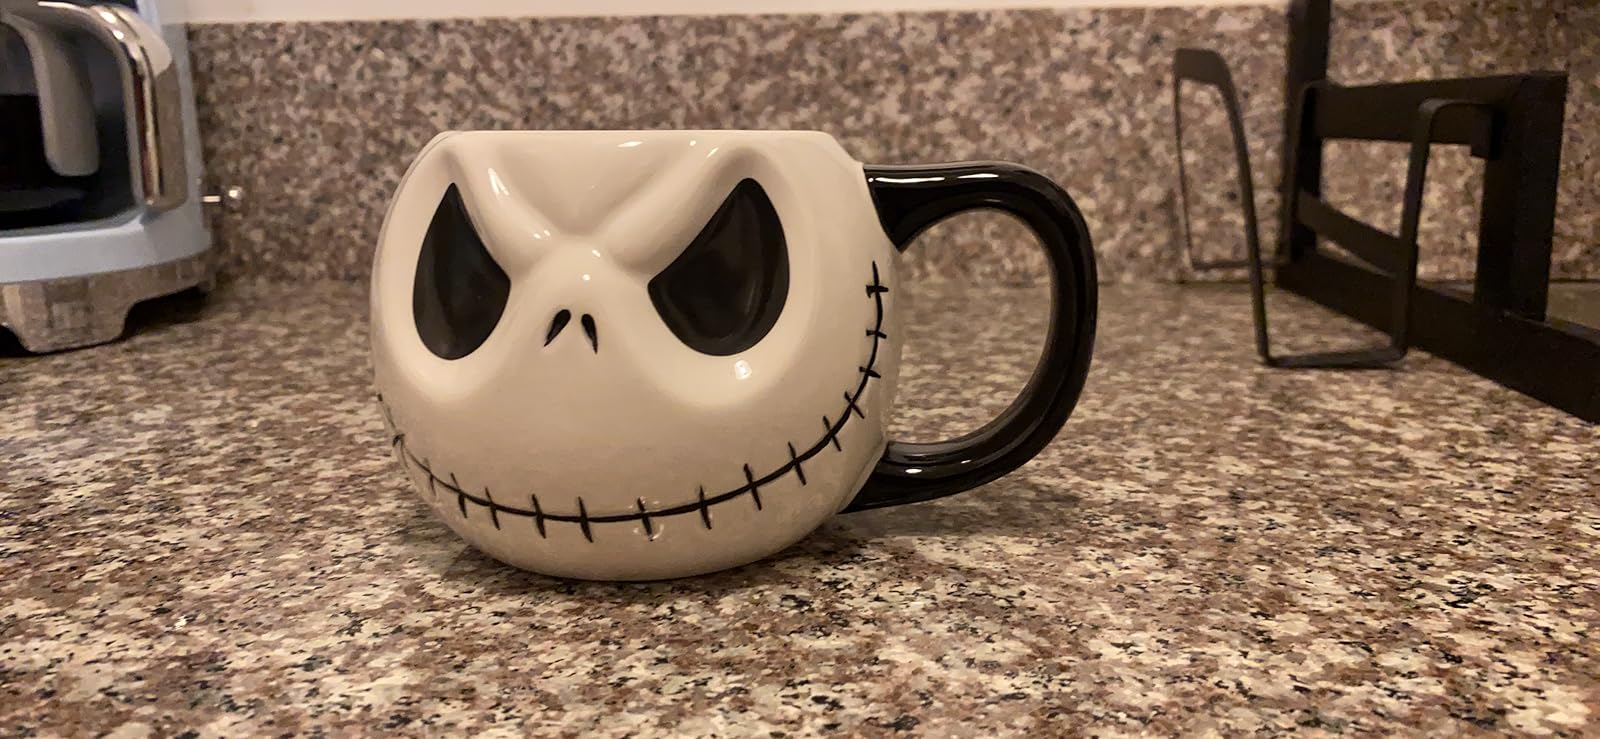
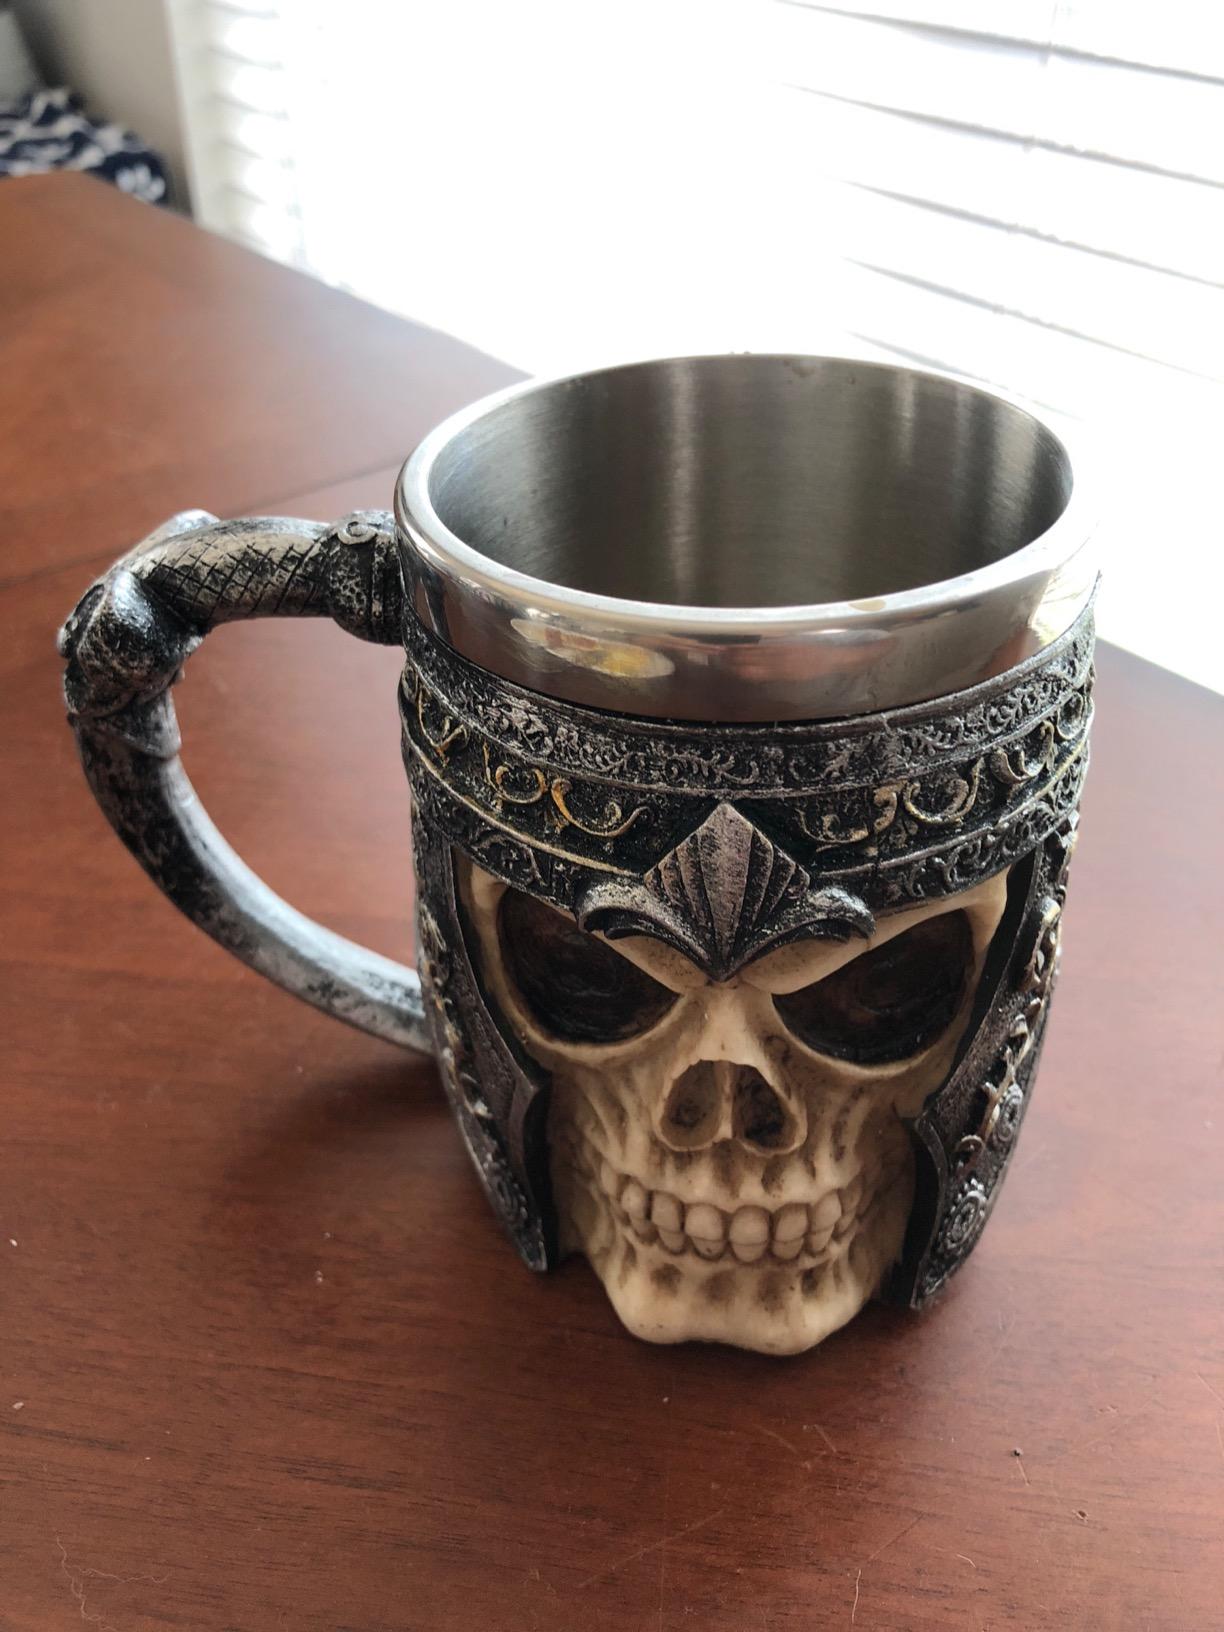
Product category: items_mug
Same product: no